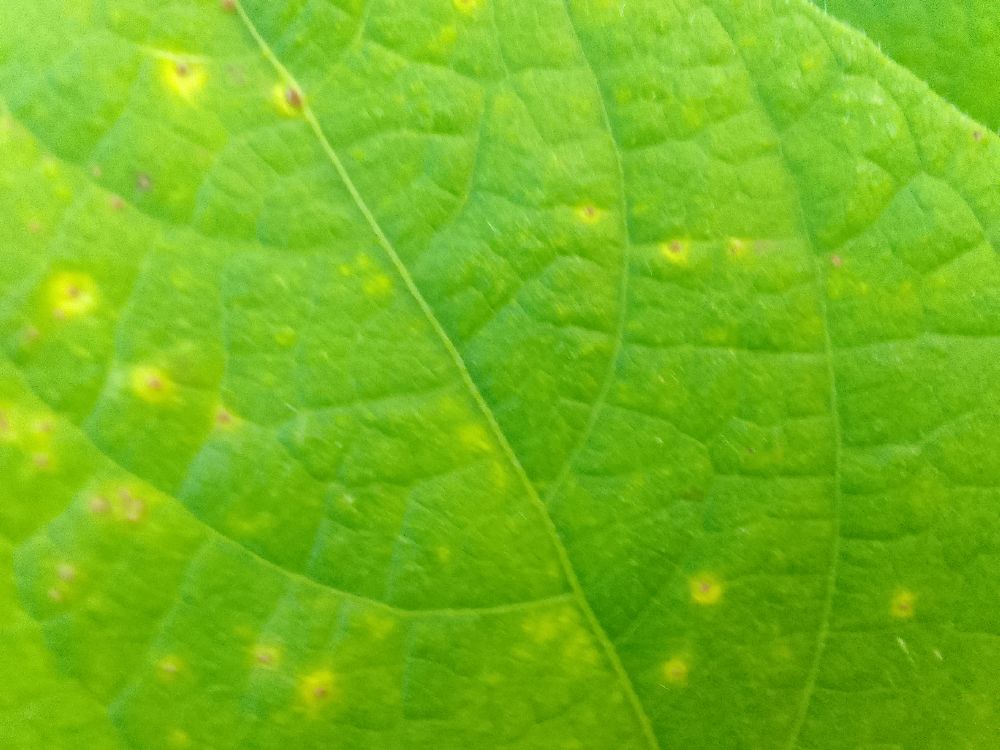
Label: rust